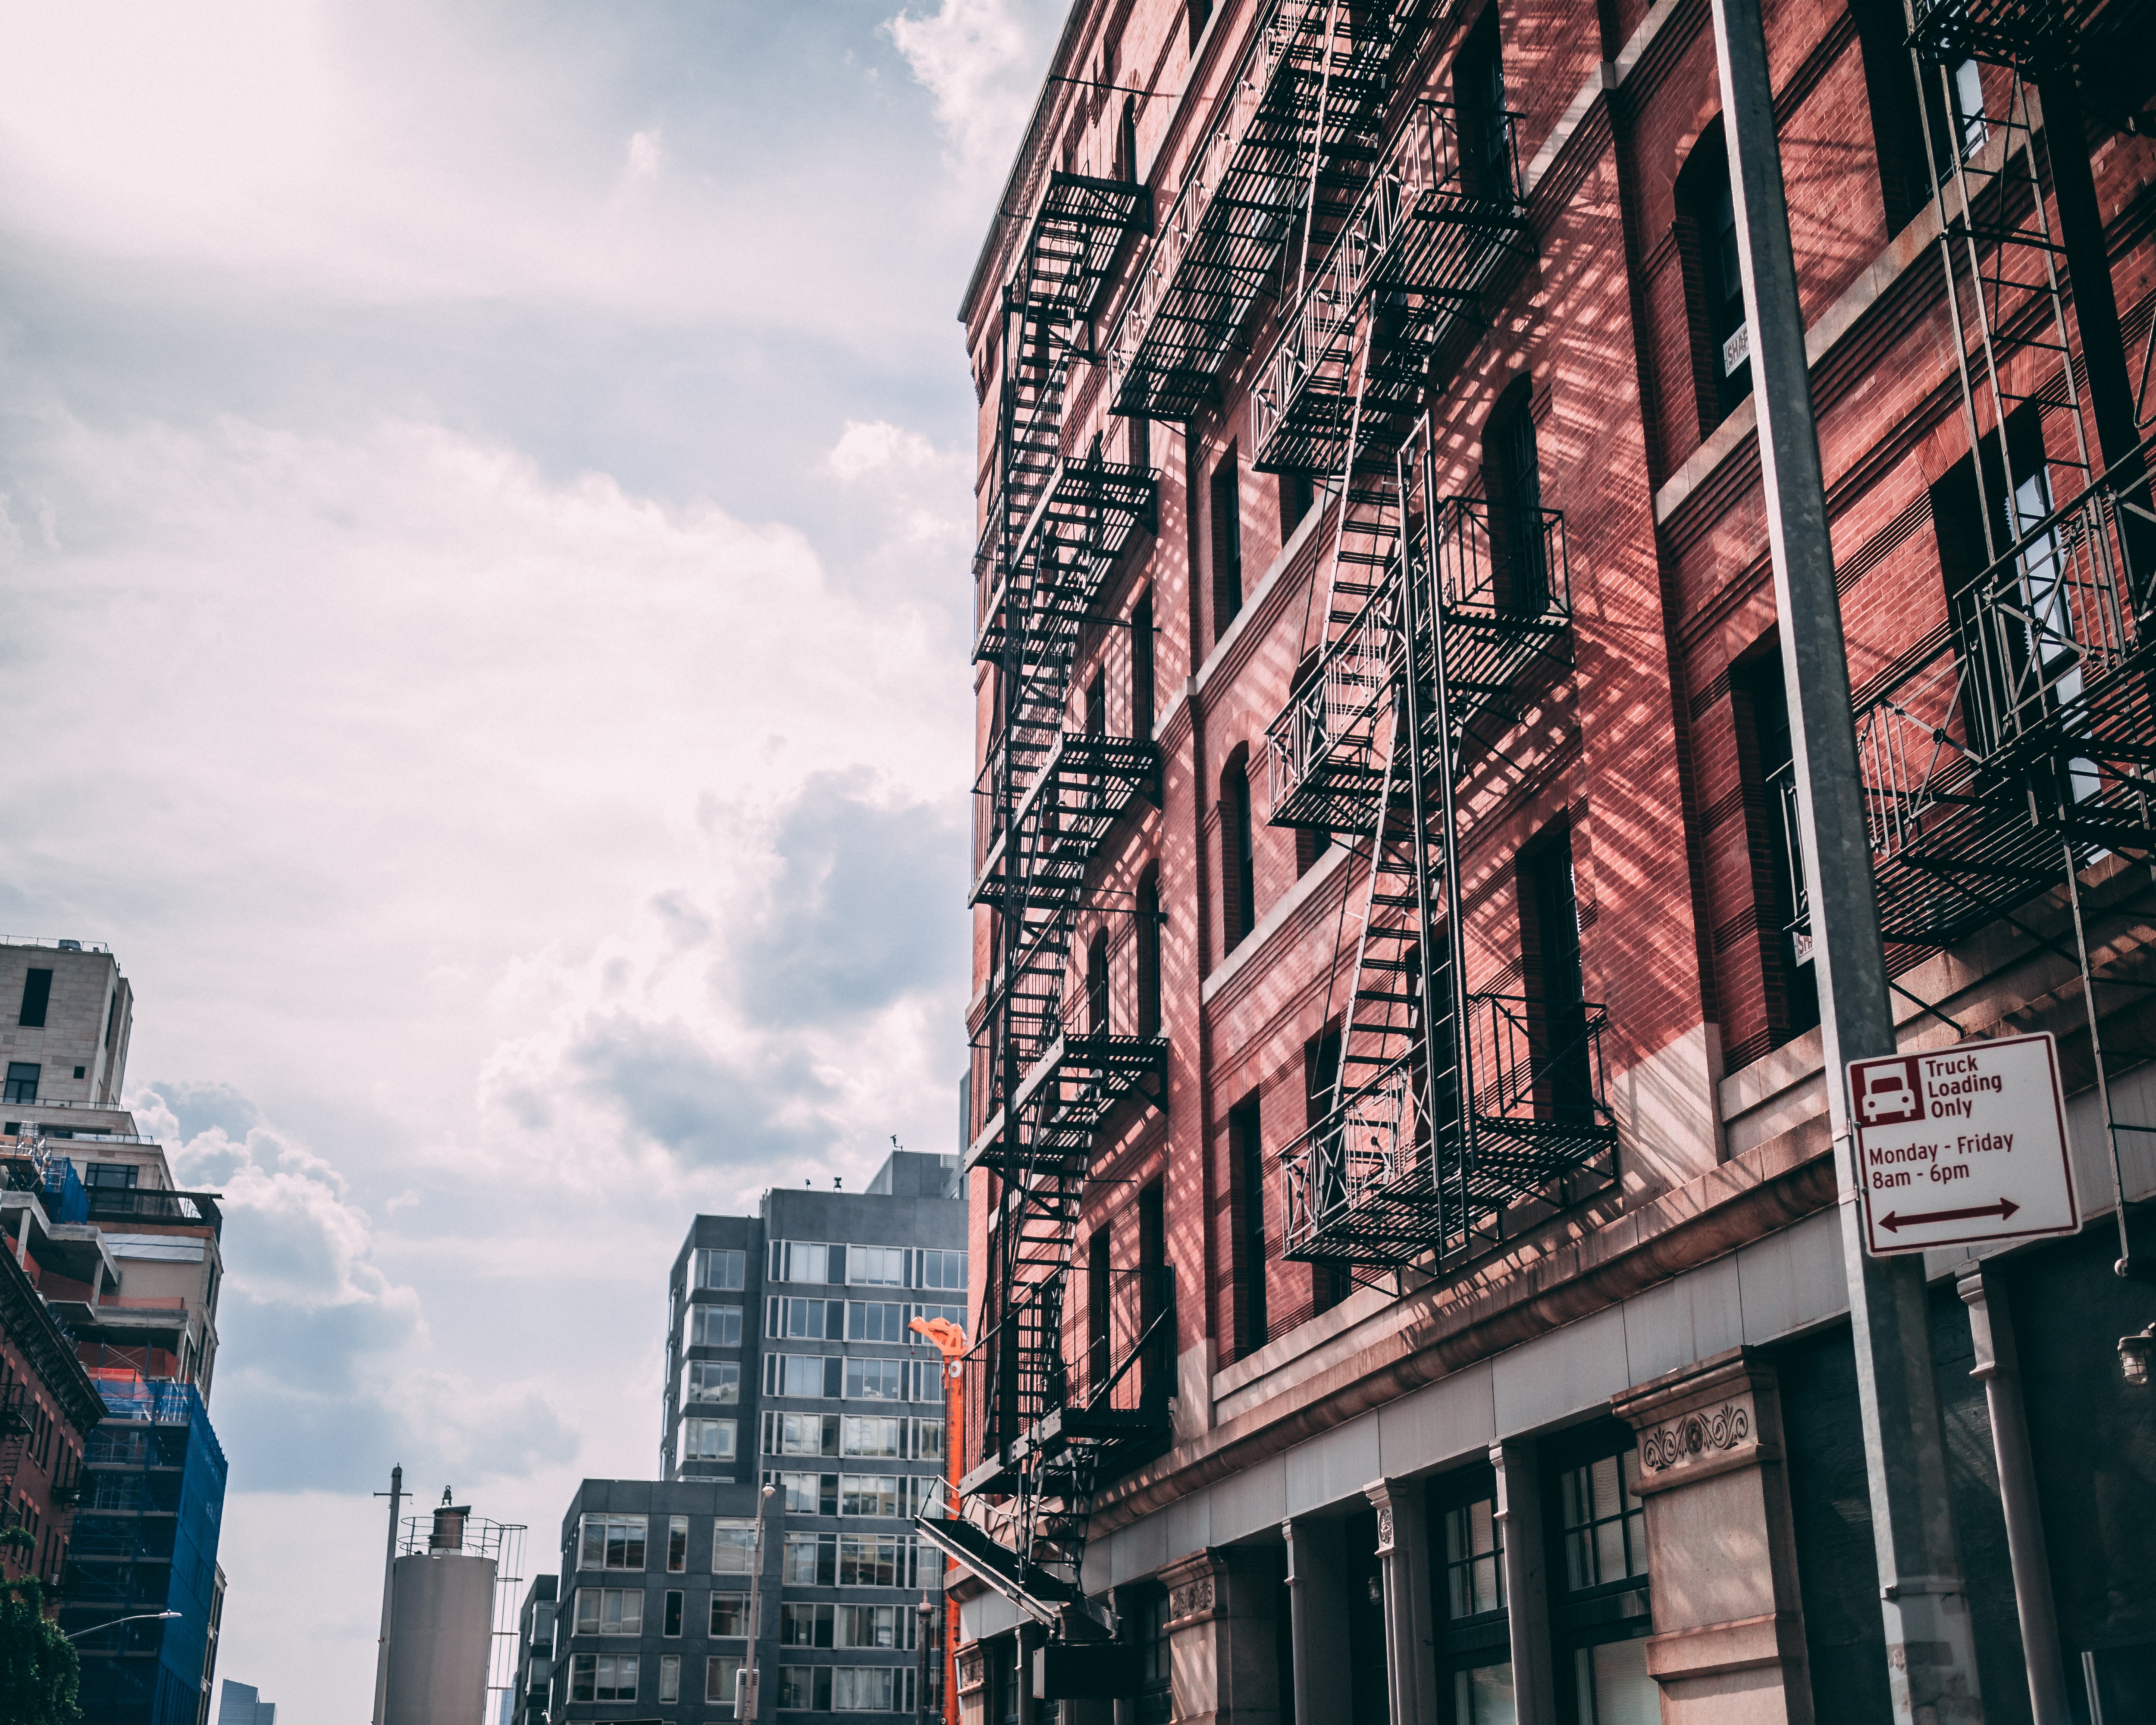
metropolitan area, metropolis, urban area, city, architecture, daytime, skyscraper, sky, landmark, building, human settlement, downtown, snapshot, tower block, iron, commercial building, tree, infrastructure, street, facade, reflection, cityscape, mixed use, neighbourhood, condominium, real estate, apartment, tower, Colorfulness, road, skyline, metal, urban design